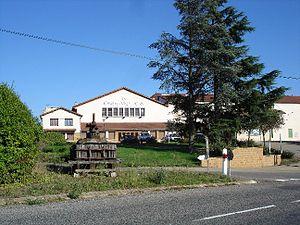
Bully est une commune française située dans le département du Rhône, en région Auvergne-Rhône-Alpes.
Le vignoble du Beaujolais est un vignoble français situé dans le nord du département du Rhône et sur quelques communes de la Saône-et-Loire.
Une cave coopérative de vinification, aussi appelée coopérative vinicole, est un groupement de vignerons. Elle produit et vend du vin issu des raisins de ses adhérents. Elle effectue en commun les opérations de vinification, de stockage, de vente et, pour beaucoup d’entre elles, de conditionnement.